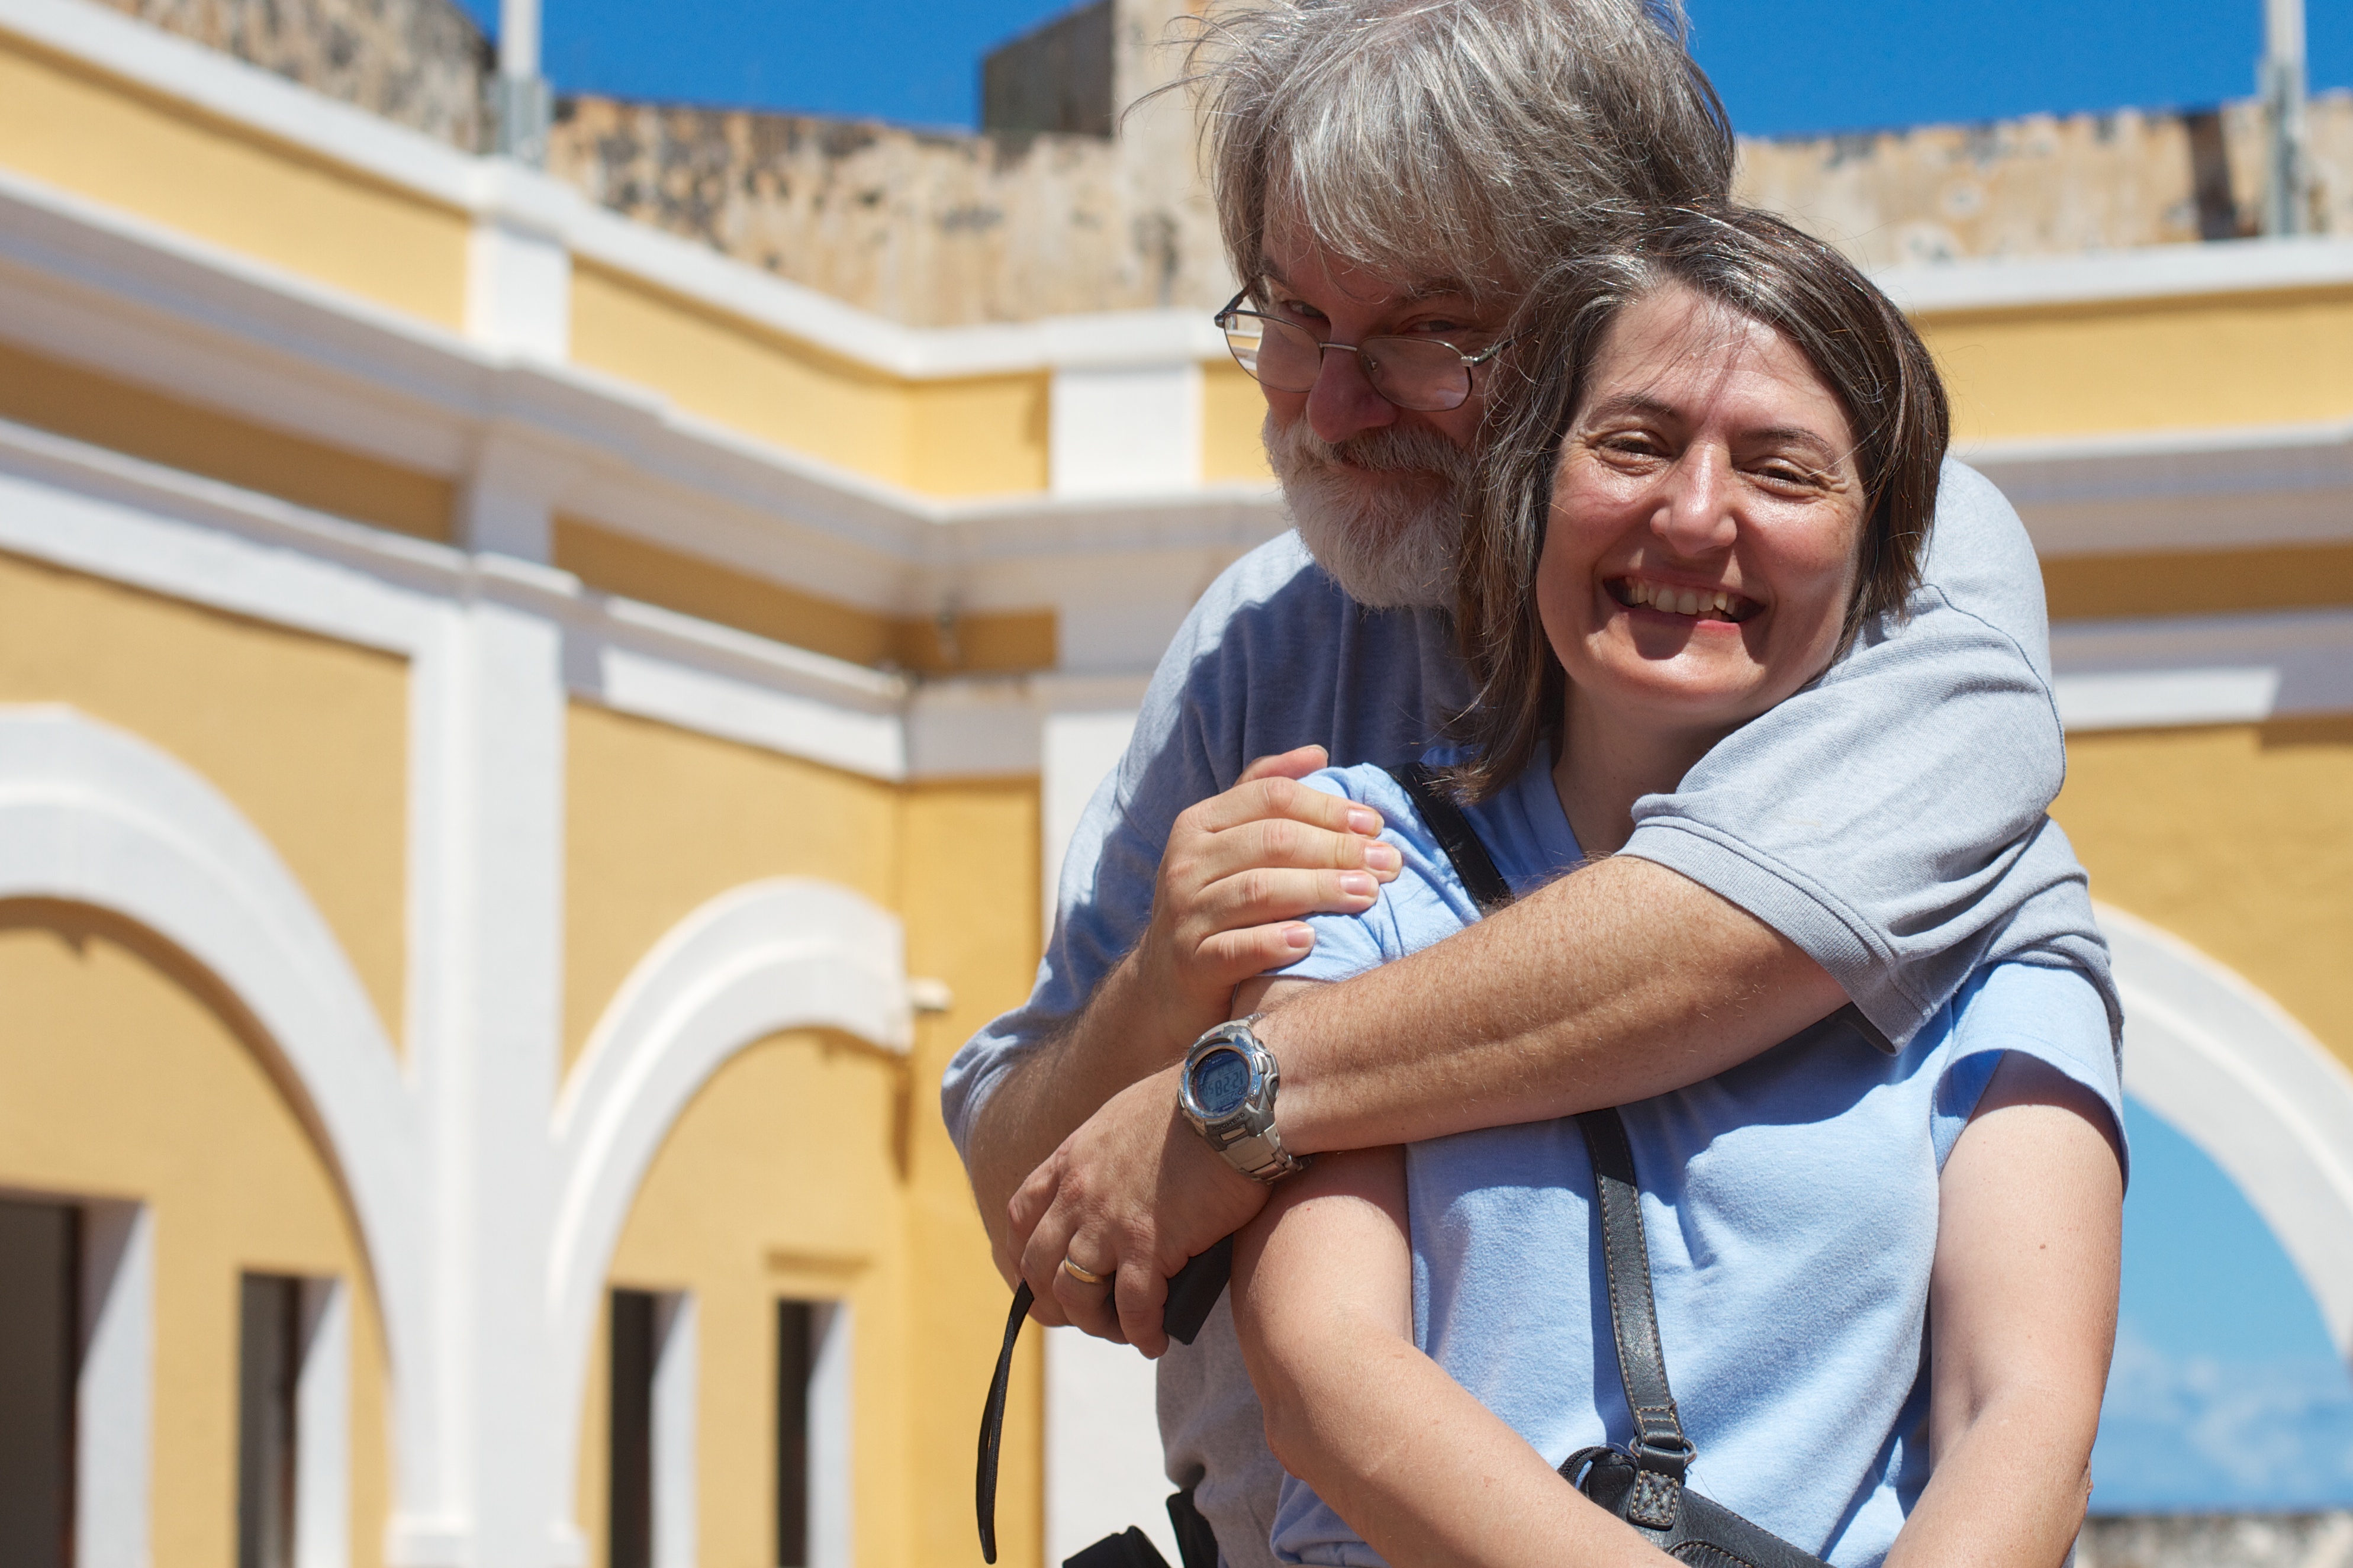
man, person, people, vacation, child, senior citizen, family, cool image